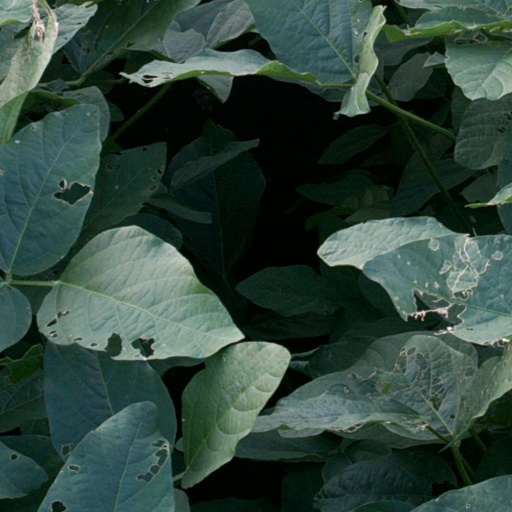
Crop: soybean